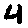
Label: 4